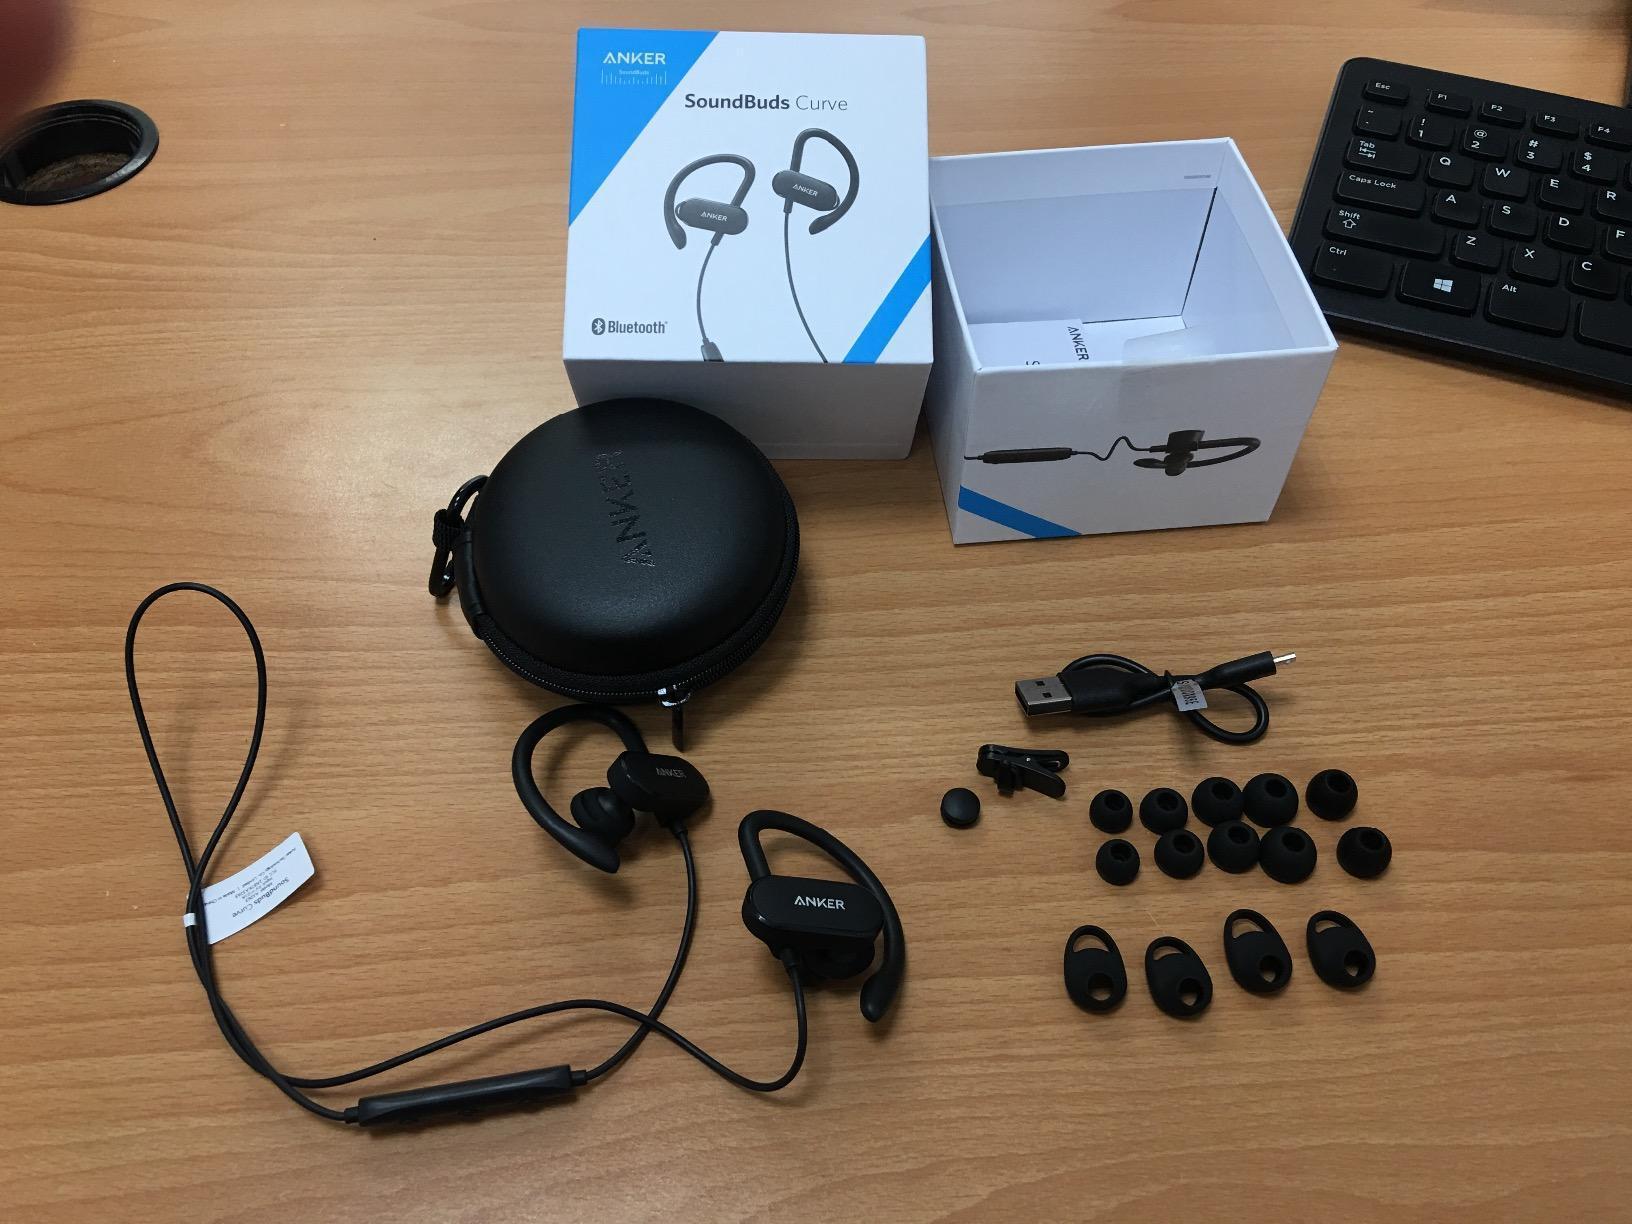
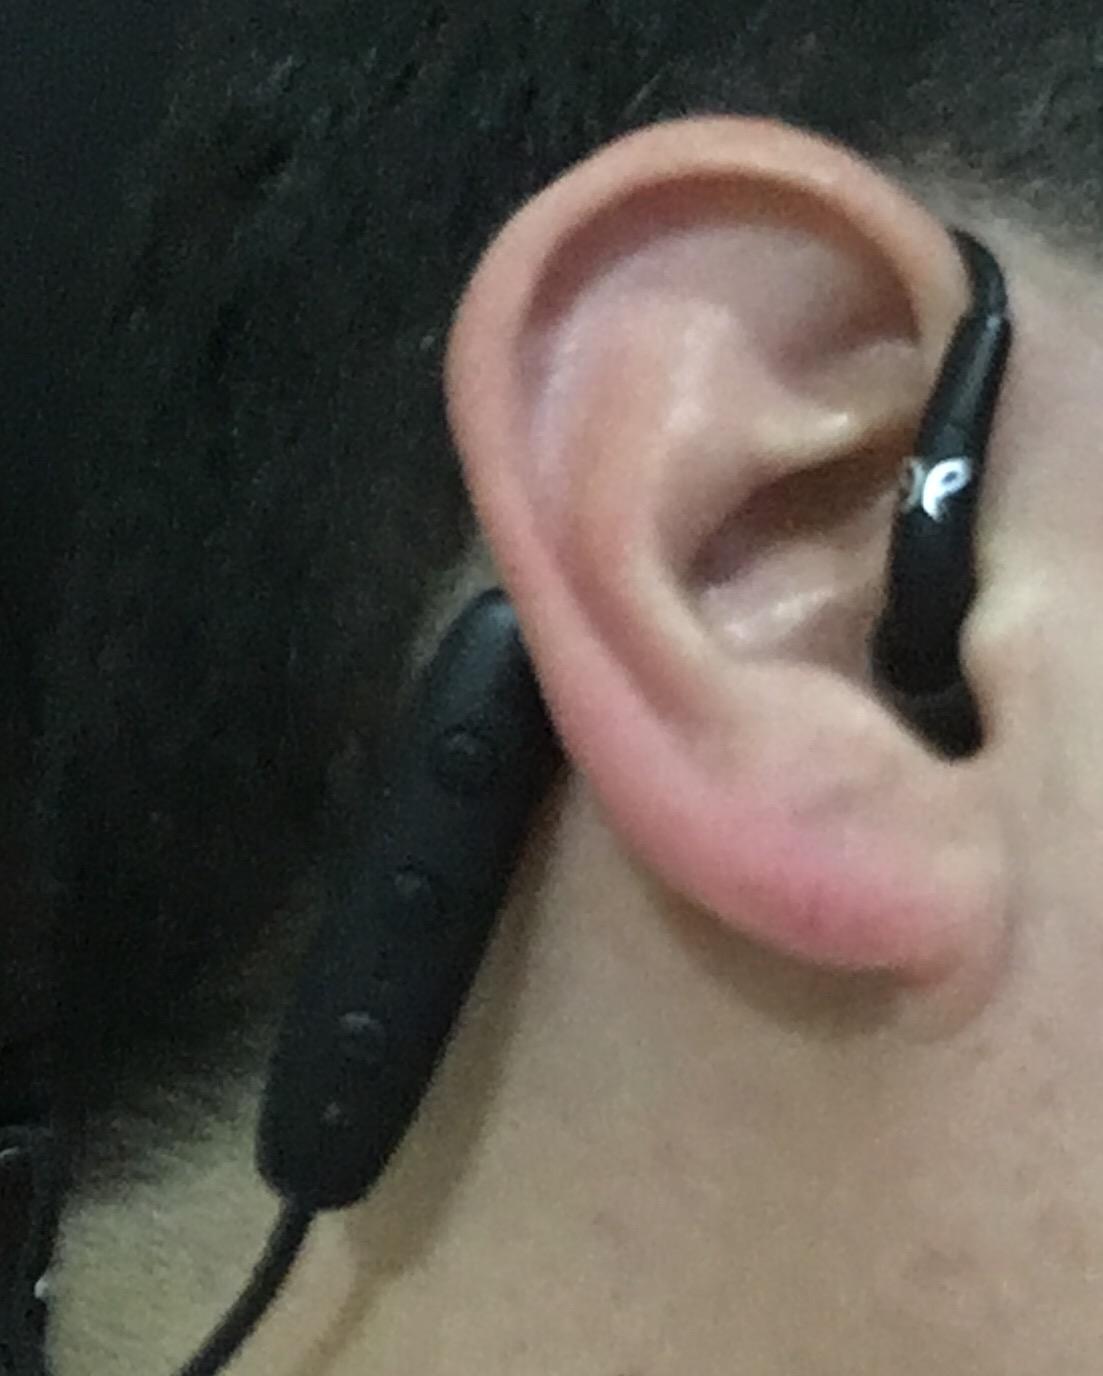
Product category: headphones
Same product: no